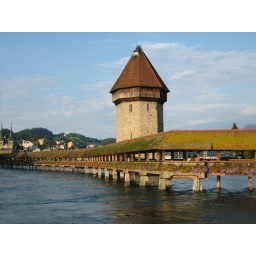
This is a famous wooden bridge in Lucern